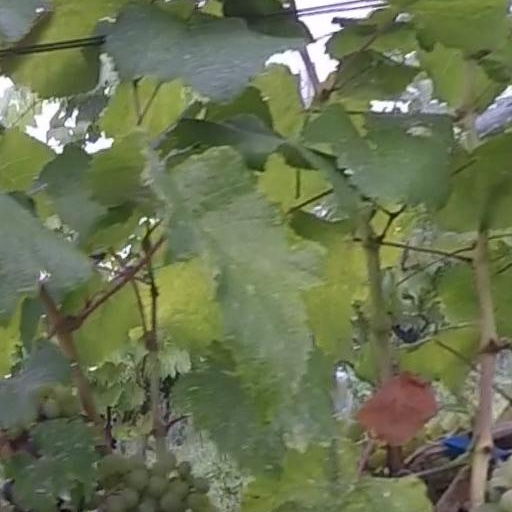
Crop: grape